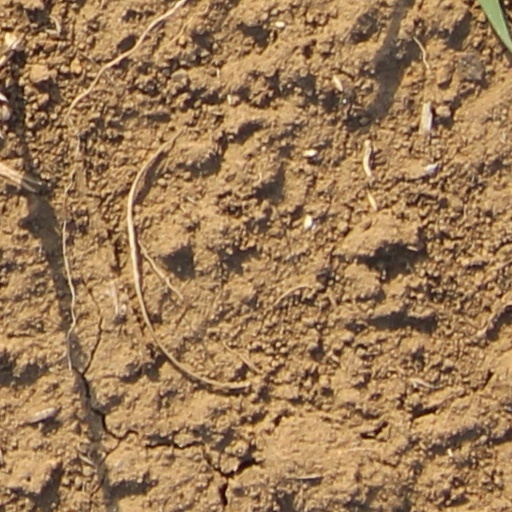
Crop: wheat